Tetley's Brewery

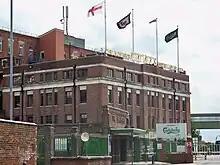
Tetley's Brewery 1931 art deco headquarters in 2010.

The Tetley family's links with the beer industry go back to the 1740s when William Tetley was described as a maltster in Armley, near Leeds. His son William expanded the business, which in turn was passed to his son Joshua. Joshua Tetley leased the largest brewery in Leeds, located at Salem Place, Hunslet for £409 in 1822.